Eugene Semple

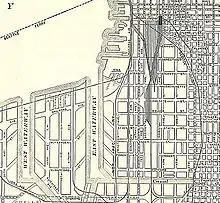
This detail from a 1911 map shows the Seattle's Industrial District (after the construction of Harbor Island). A portion of Semple's attempted canal can be seen at lower right, running east-west; north of that can be seen the large city blocks that characterize the former tidelands.

Eugene Semple (June 12, 1840 – August 28, 1908) was an American politician who served as the 13th governor of Washington Territory and the unsuccessful Democratic candidate to be the first governor of Washington State.